Decree-Law on the repression of the crimes of banditry and terrorism

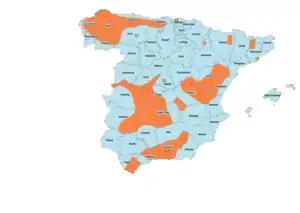
Areas occupied by the Maqui guerrillas.

The Allies' declarations condemning the Franco regime boosted morale among the Republican opposition. In October 1944, clandestine contacts between socialists, anarchists, and republicans led to the creation of the first unitary opposition body within the country, the National Alliance of Democratic Forces. Neither the communists nor the Negrinist socialists were members of the Alliance, and the Alliance expressed its willingness to negotiate with the monarchist forces to restore democracy without making the restoration of the Republic a condition.